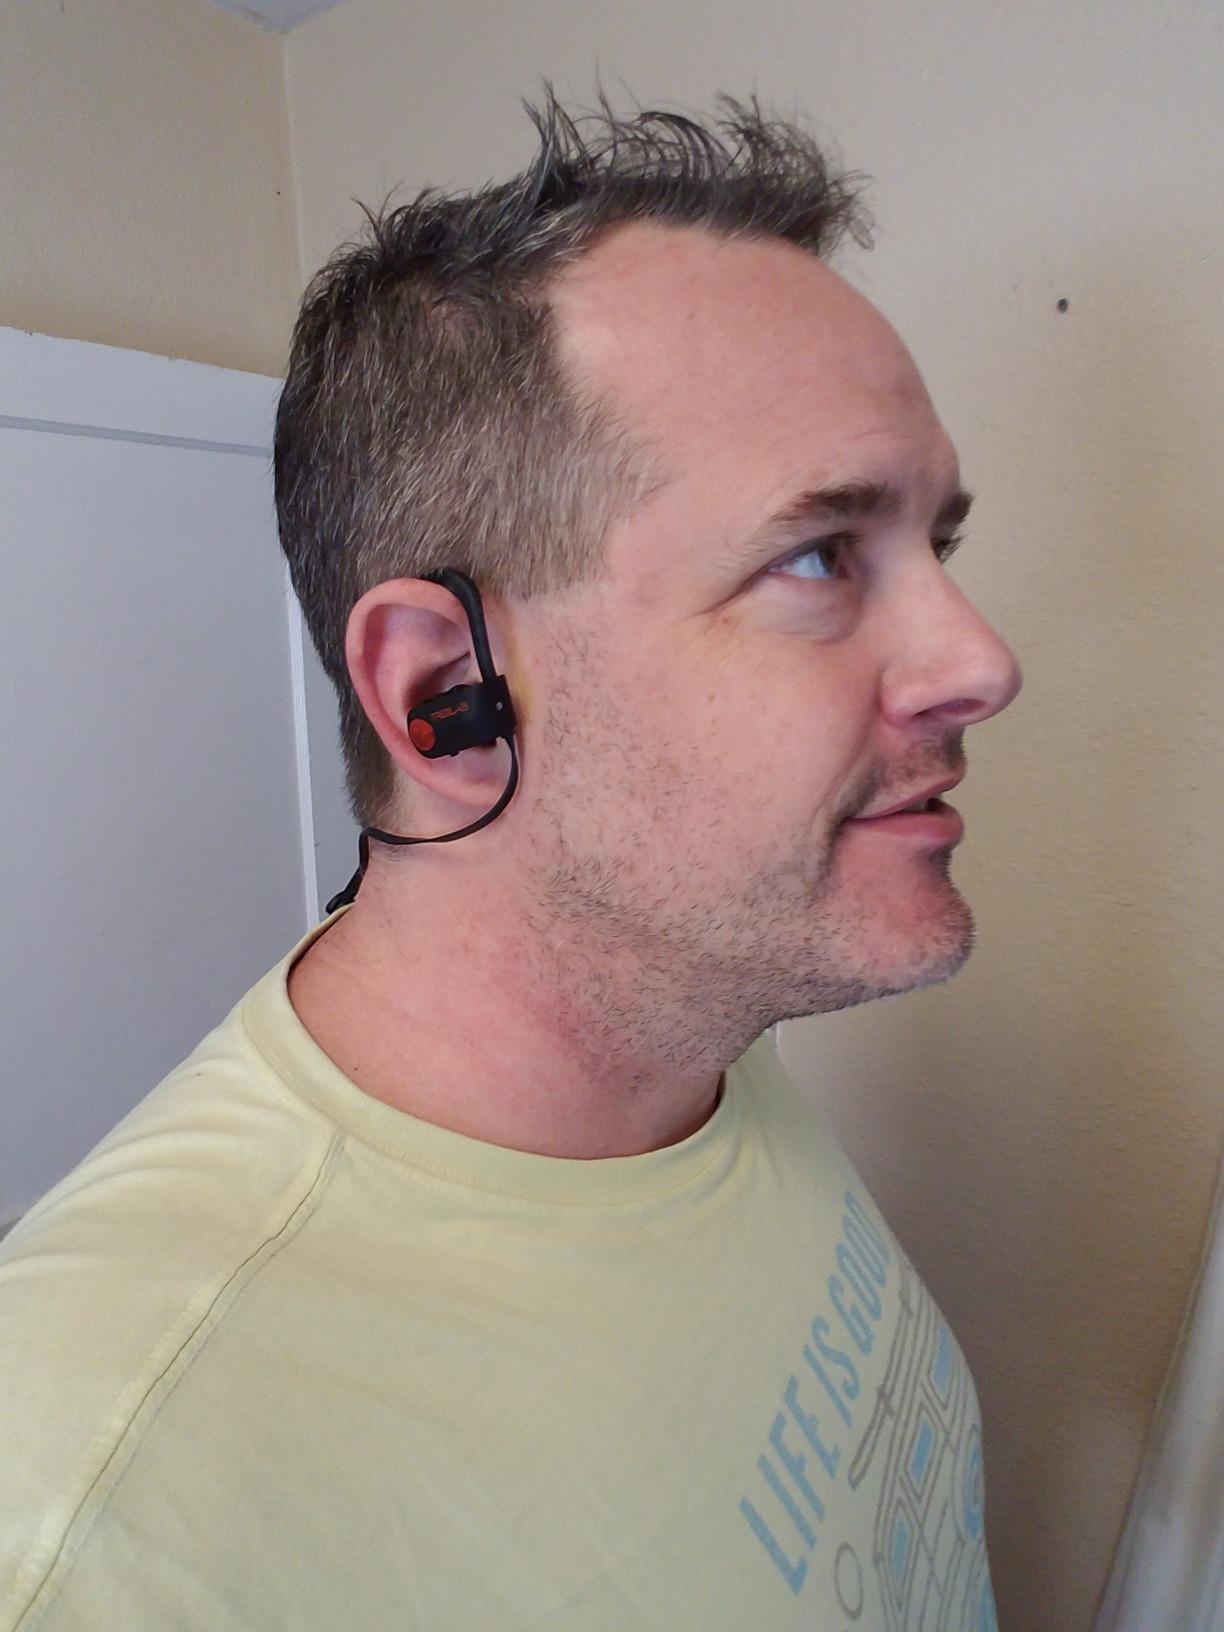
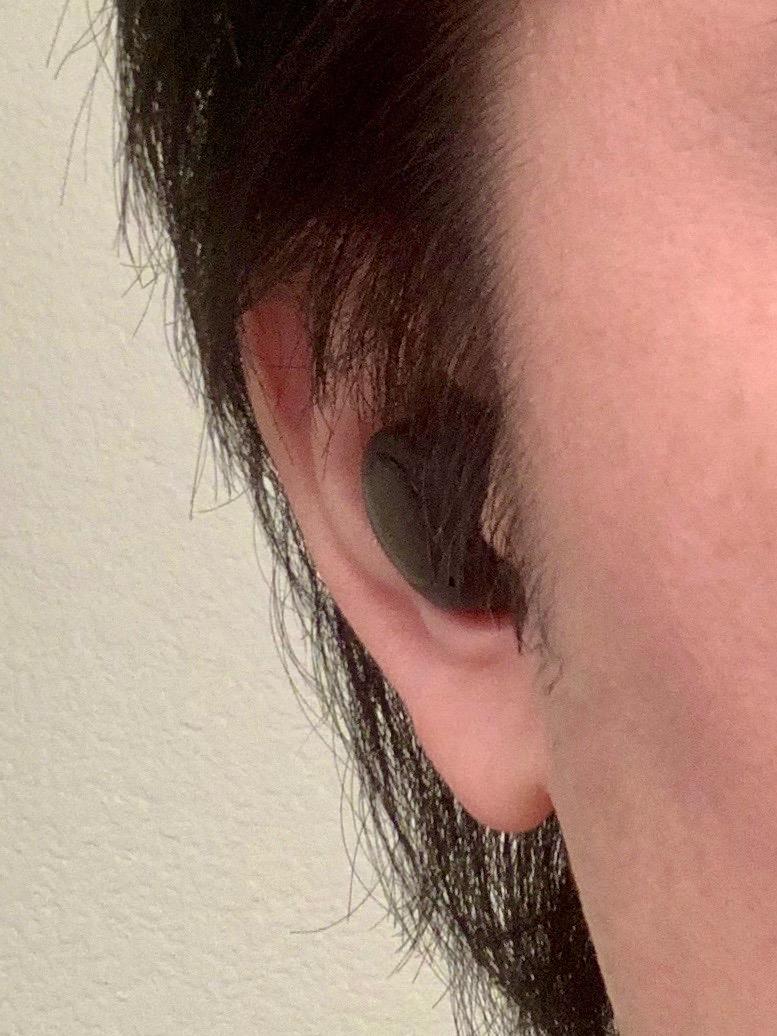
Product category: earbuds
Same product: no